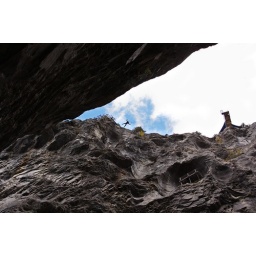
Canyon swing - like a bird in the sky